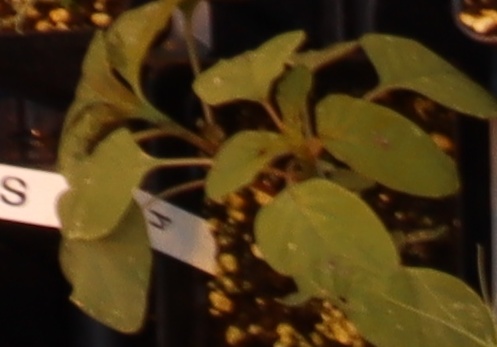
Label: Palmer Amaranth